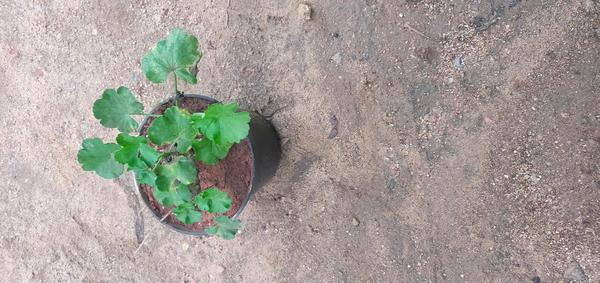
Plant: Geranium